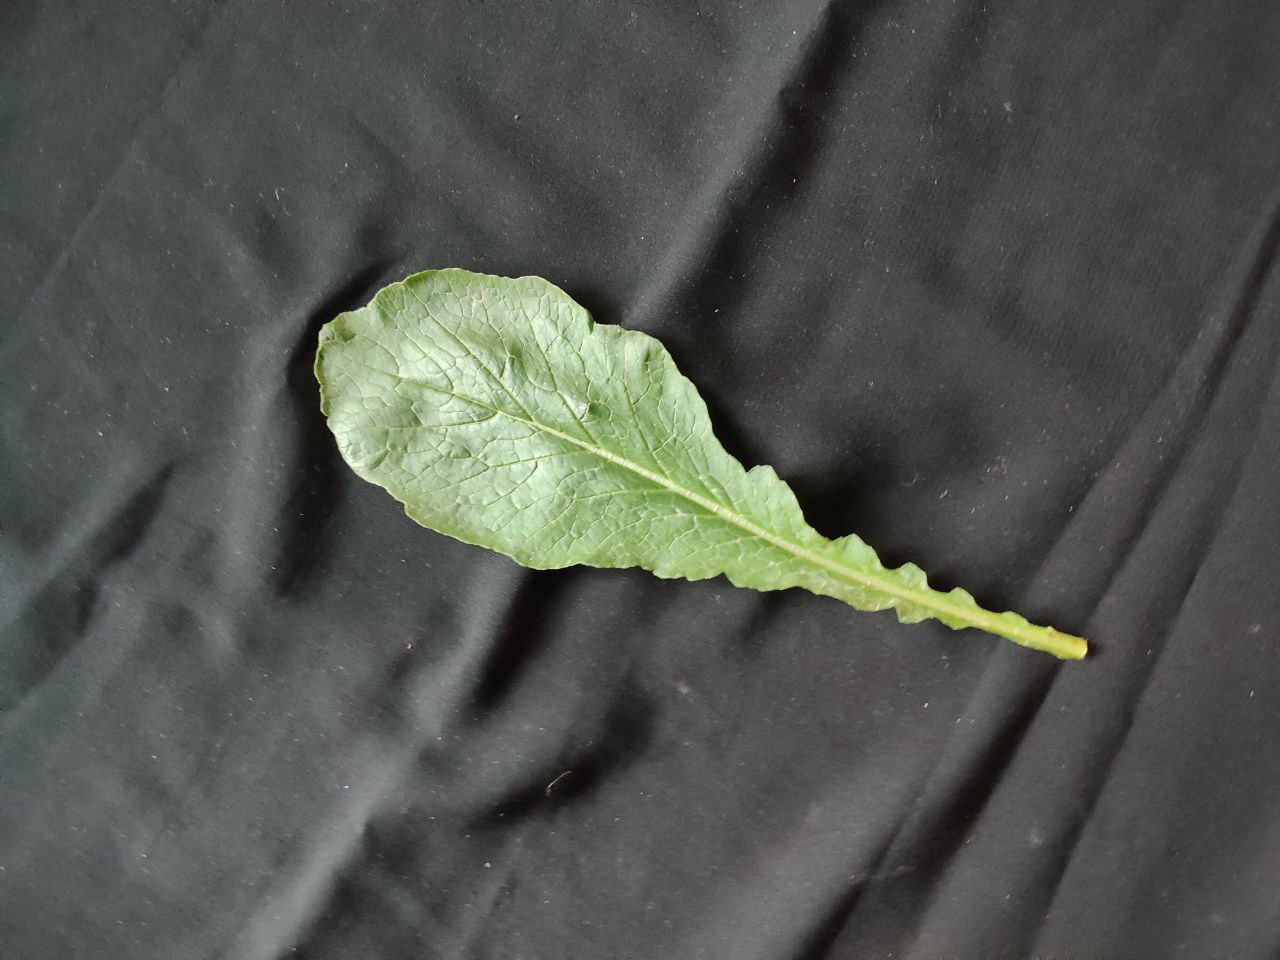
Label: Fresh leaf